Leprechaun

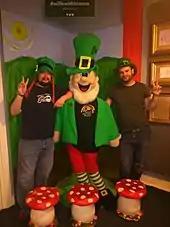
Tourists with a novelty oversized Leprechaun in Dublin

The leprechaun originally had a different appearance depending on where in Ireland he was found. Before the 20th century, it was generally held that the leprechaun wore red, not green. Samuel Lover, writing in 1831, describes the leprechaun as... quite a beau in his dress, notwithstanding, for he wears a red square-cut coat, richly laced with gold, and inexpressible of the same, cocked hat, shoes and buckles.